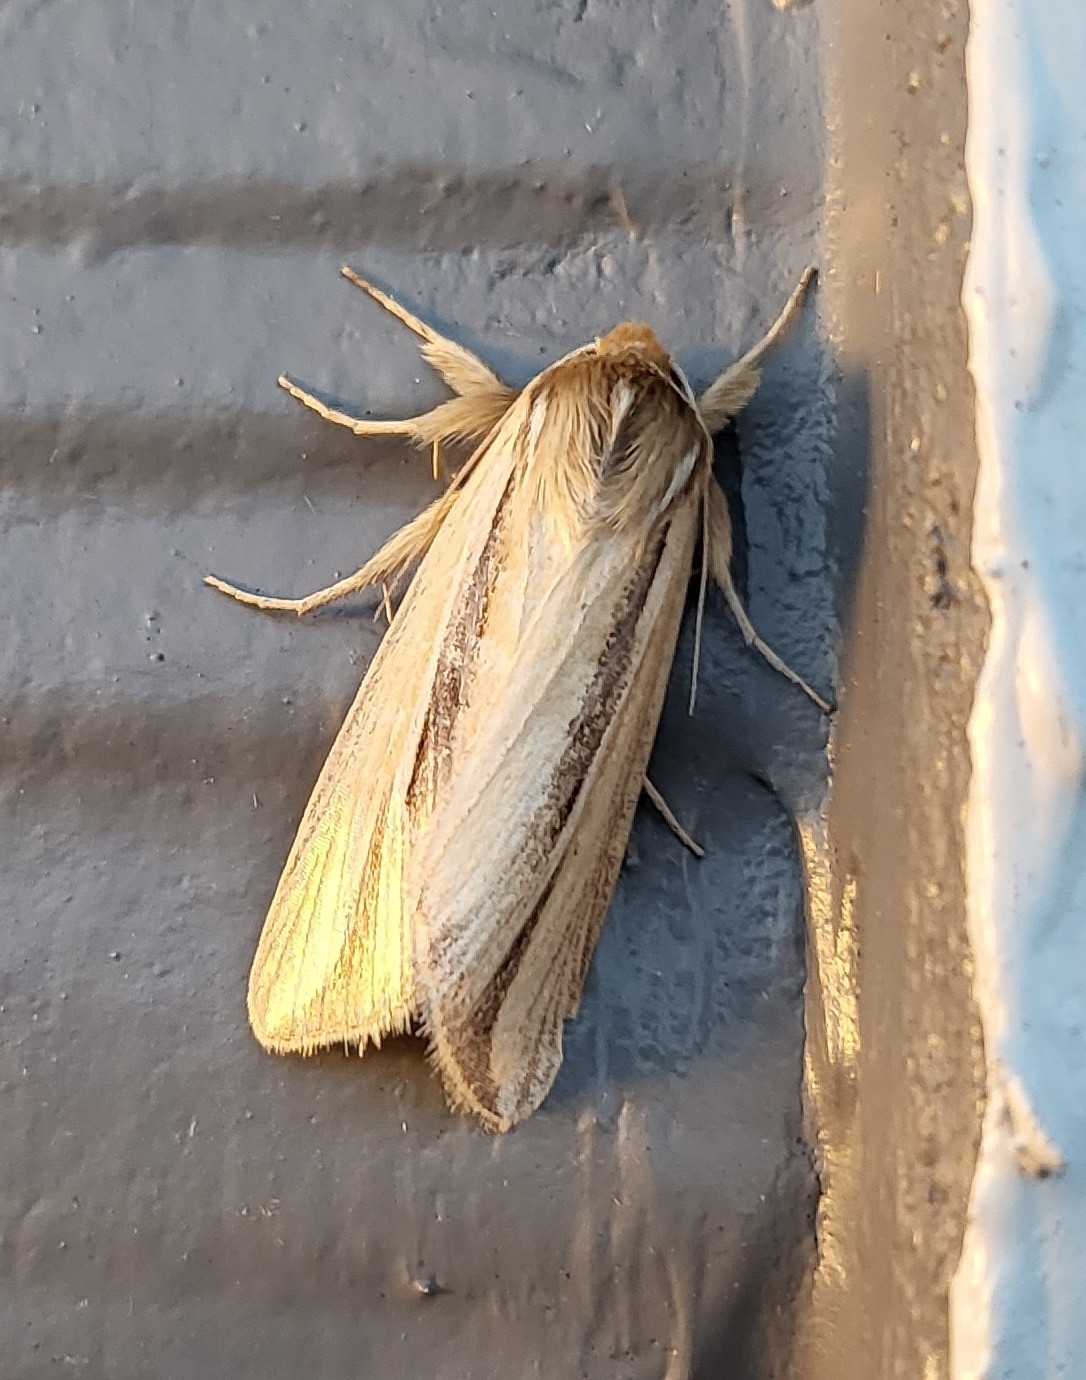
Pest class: wheathead_armyworm_Dargida_diffusa